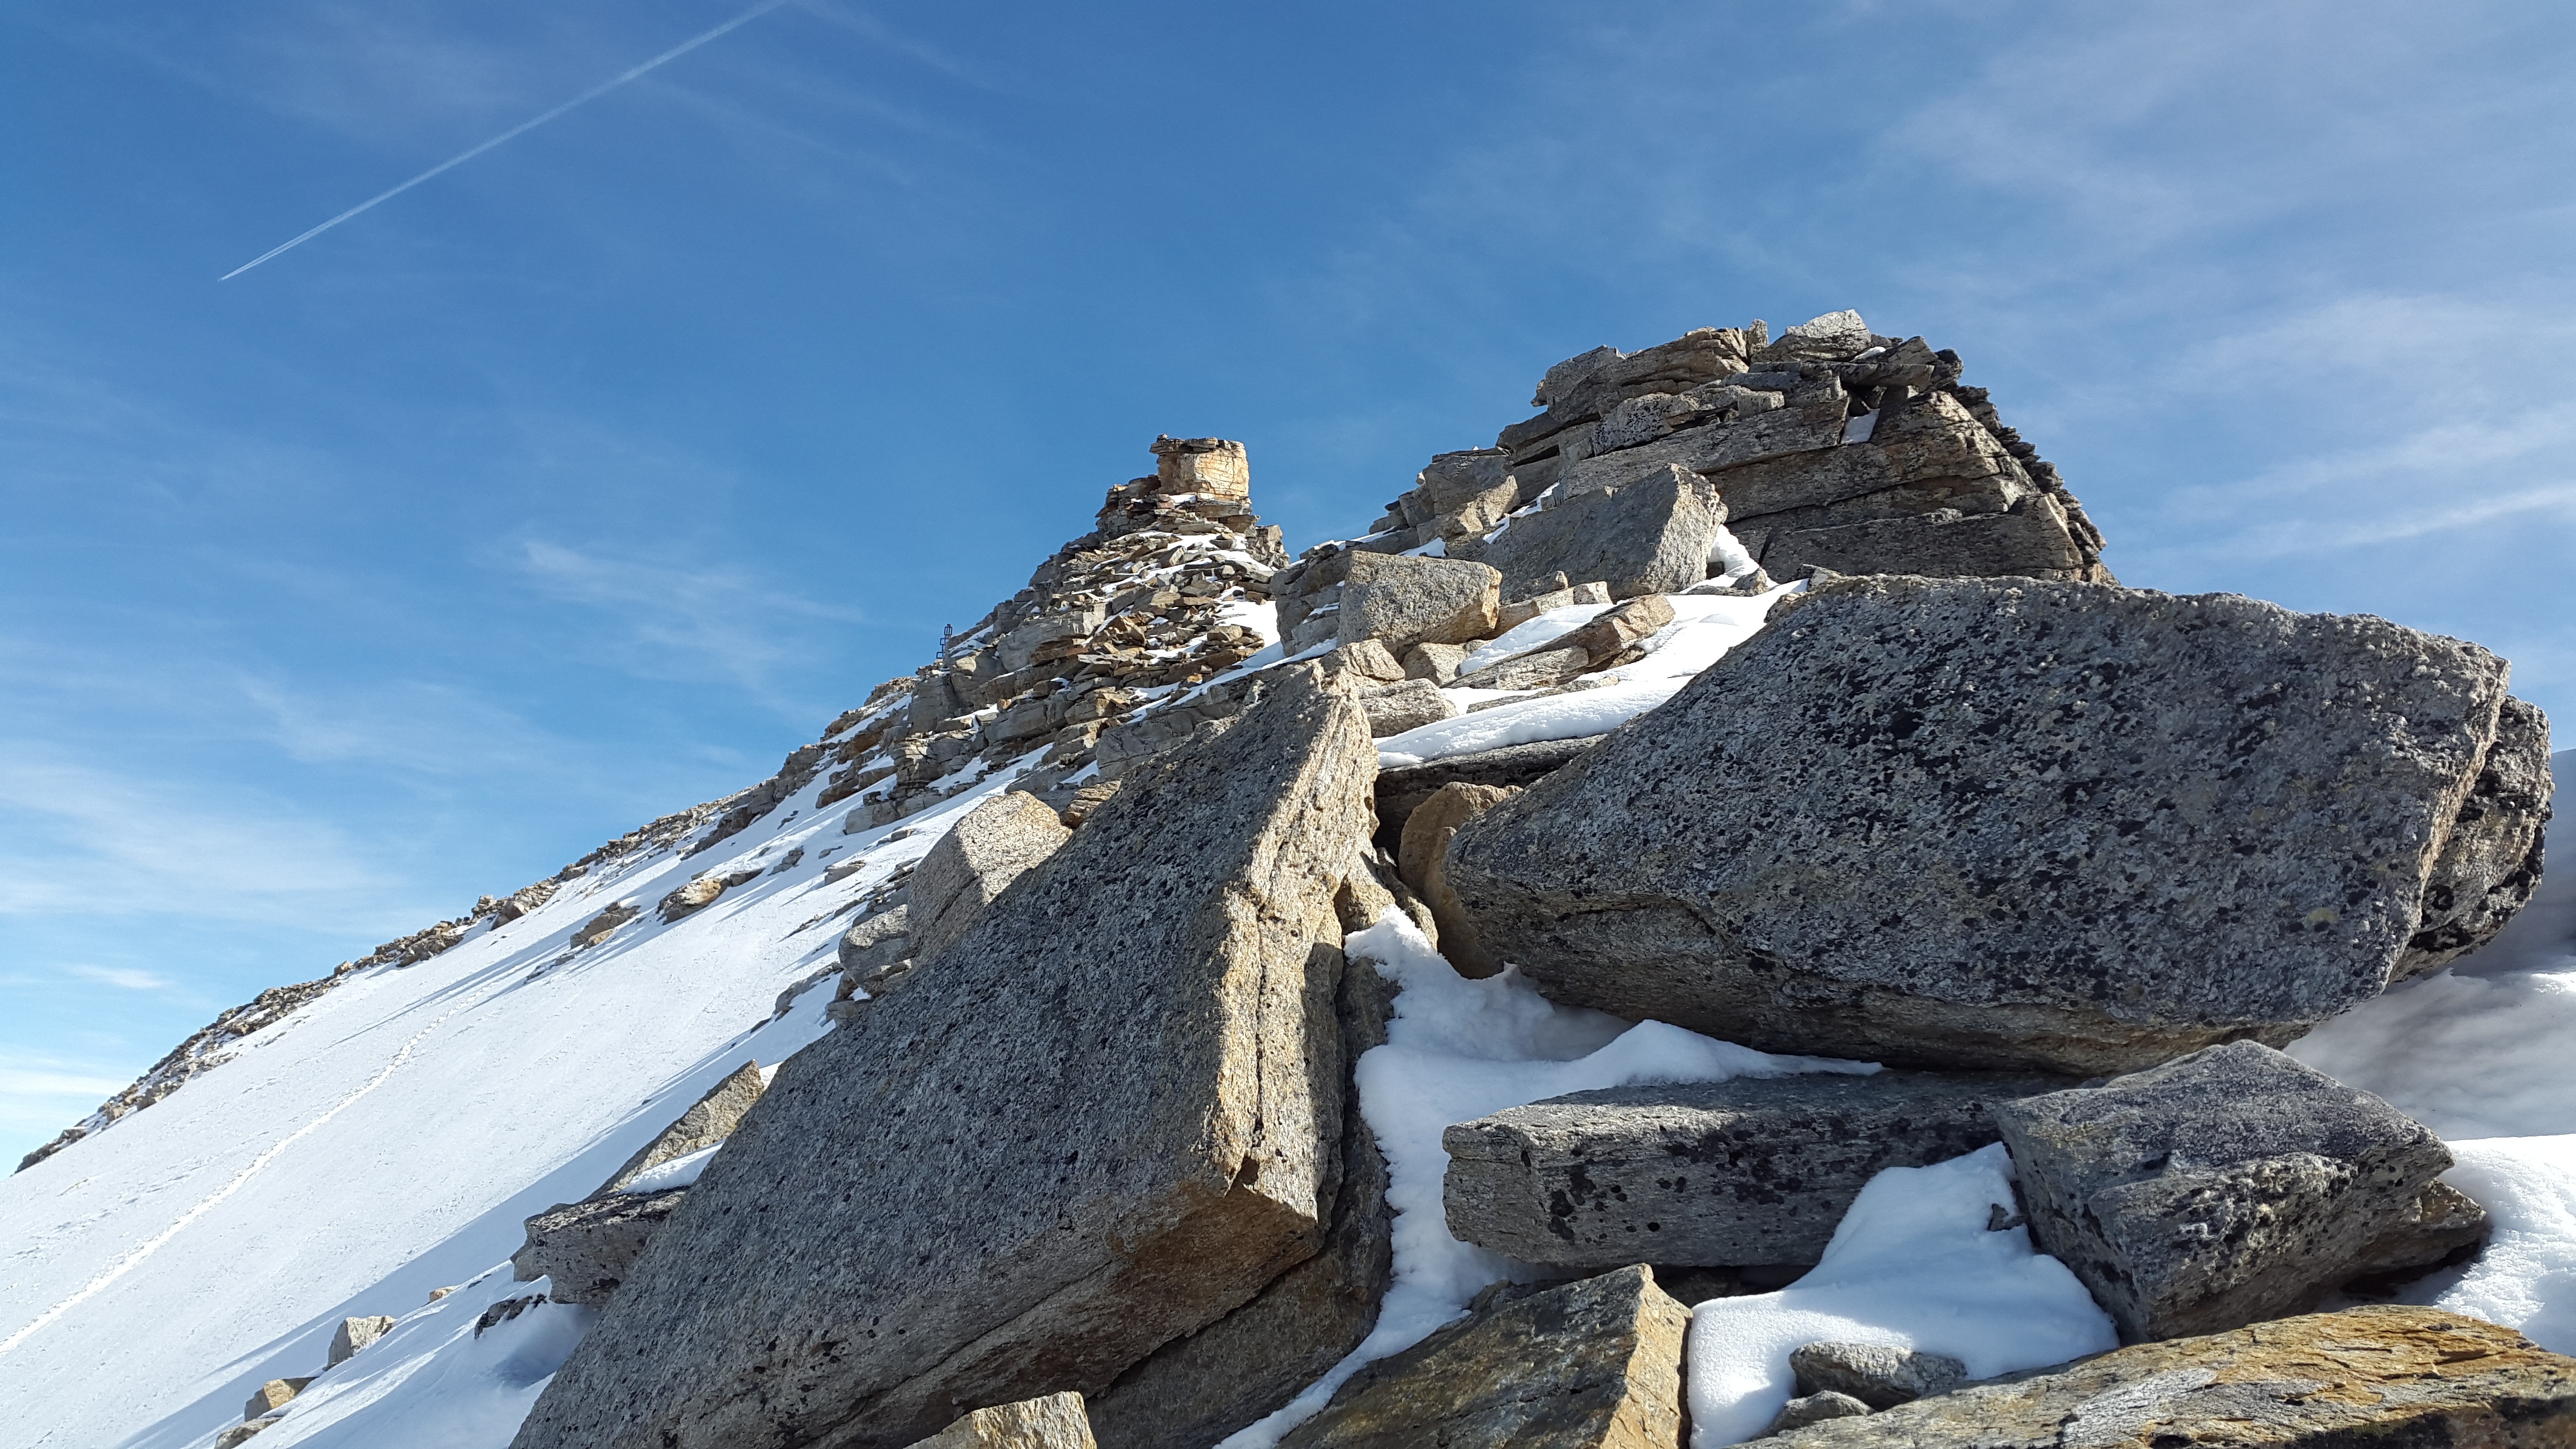
landscape, nature, rock, mountain, hiking, mountain range, cliff, hike, snowy, alpine, terrain, material, ridge, summit, mountaineering, geology, mountains, wintry, high mountains, south tyrol, dream day, clear air, ortlergruppe, gebrige, high altitude mountain tour, val venosta, mountainous landforms, high angelus